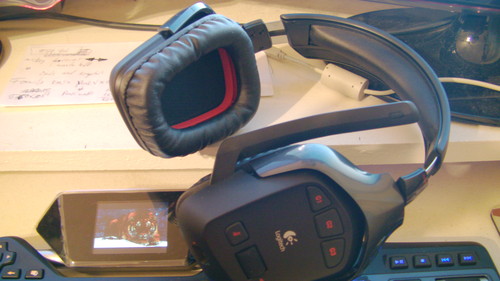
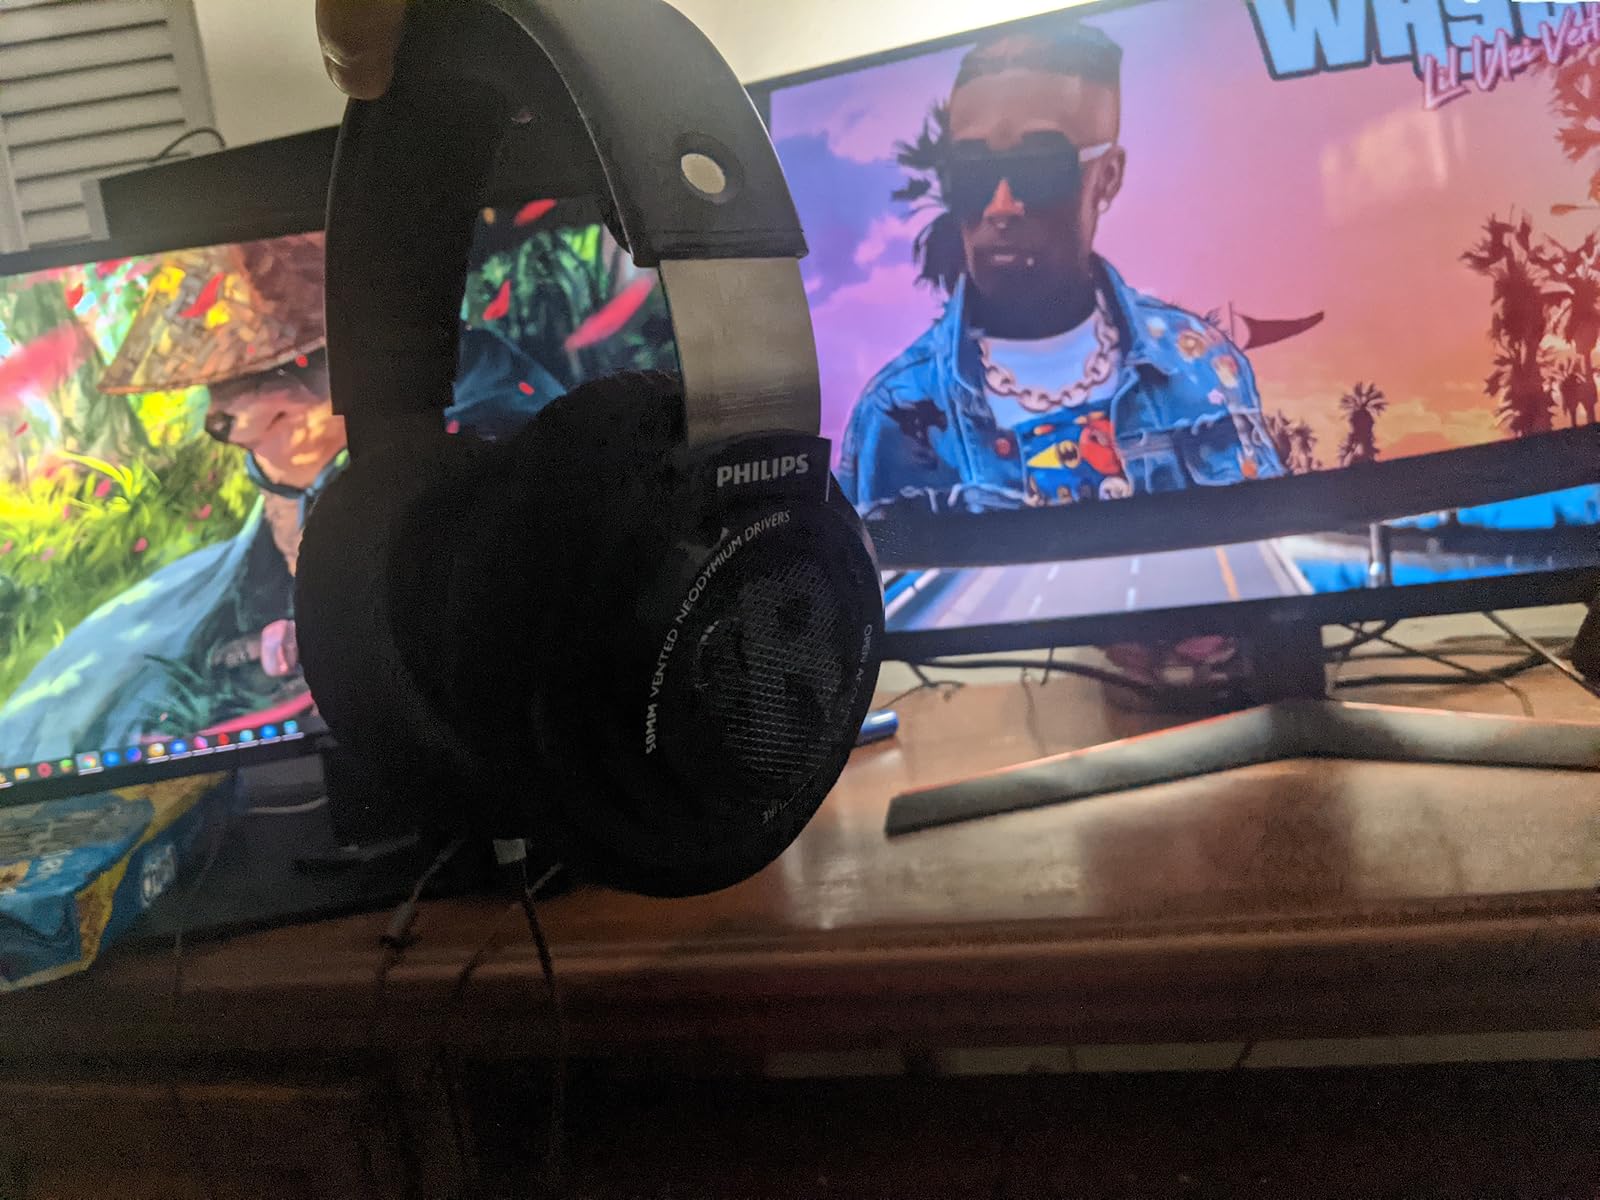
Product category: headphones
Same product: no